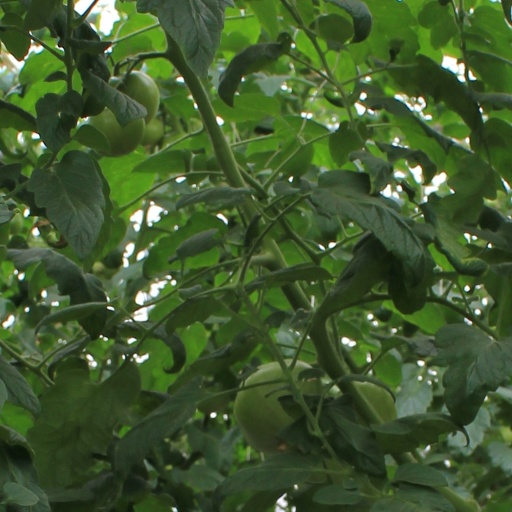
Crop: tomato